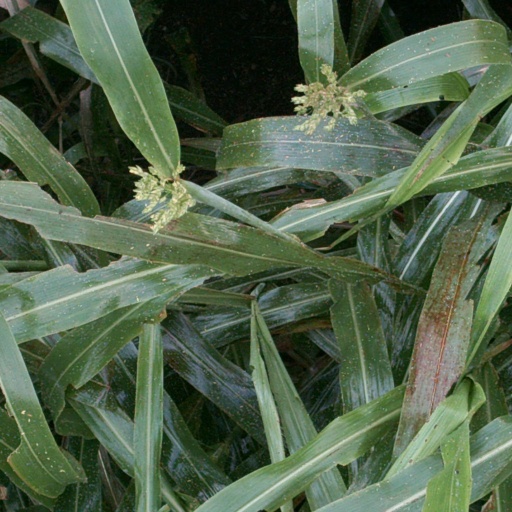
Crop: sorghum